SMS Viribus Unitis

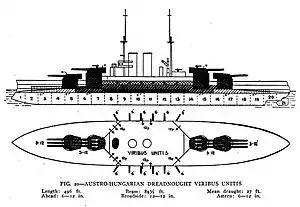
Schematics for this type of battleship; the ships mount four gun turrets, two forward and two aft

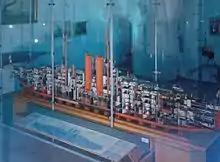

"Viribus Unitis" had an overall length of , a beam of , and a draught of at deep load. She displaced at load and at deep load.